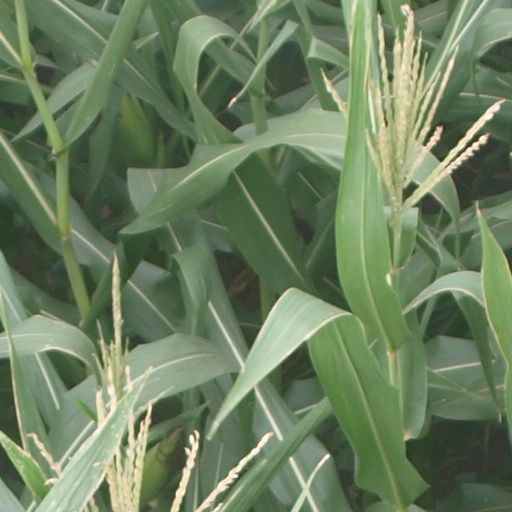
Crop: maize; corn